2015 Acrobatic Gymnastics European Championships

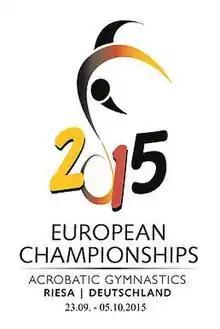

The 27th Acrobatic Gymnastics European Championships was held in Riesa, Germany from September 23 to October 5, 2015.